Sarah Weddington

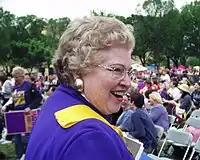
Weddington in Washington, D.C. in 2004

By the time "Roe v. Wade" was decided in January 1973, Weddington was elected to the Texas House of Representatives and re-elected to another two terms.